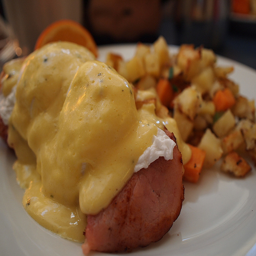
A tasty meal smothered in a cheezy sauce.
A piece of meat has gravy and is served with chopped vegetables.
A plate with meat and a side of cubed potatos
A picture of ham smothered in hollandaise and potatoes.
A plate of food with meat, cheese, and potatoes